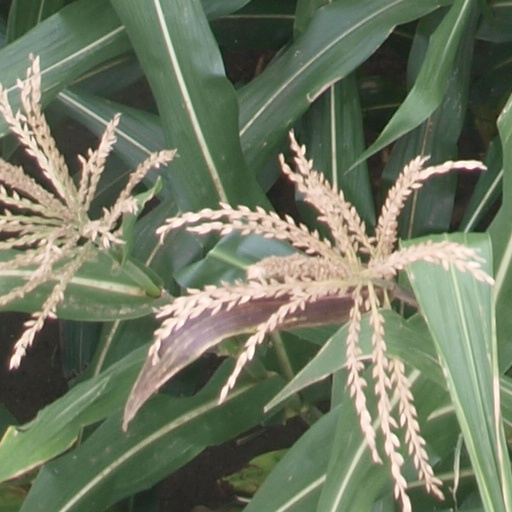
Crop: maize; corn